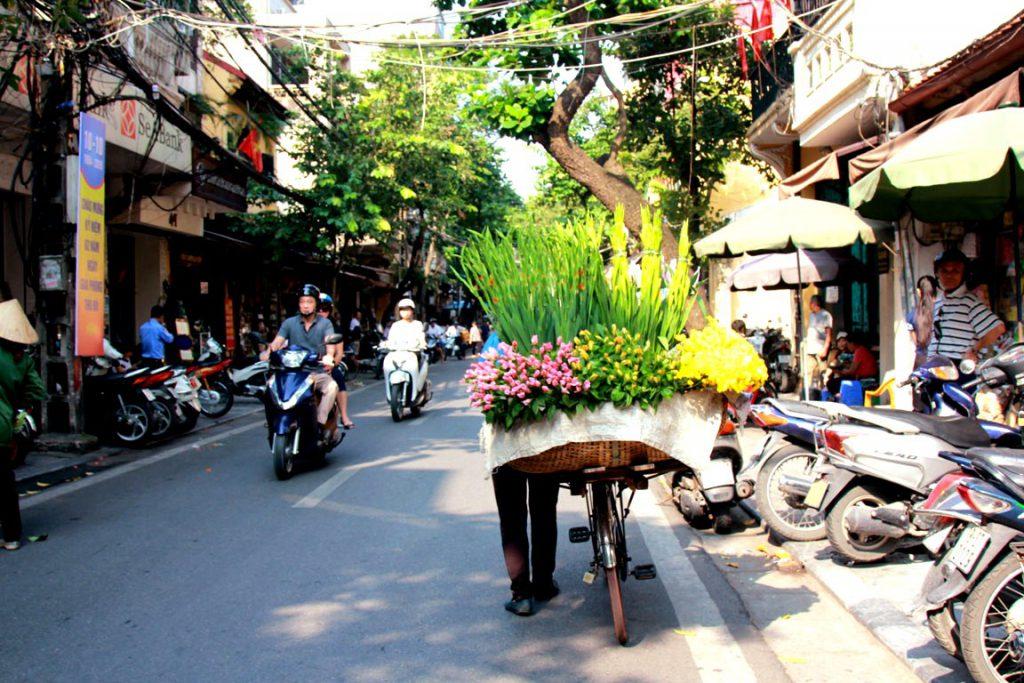
có một người đang dắt xe đạp chở theo những bó hoa